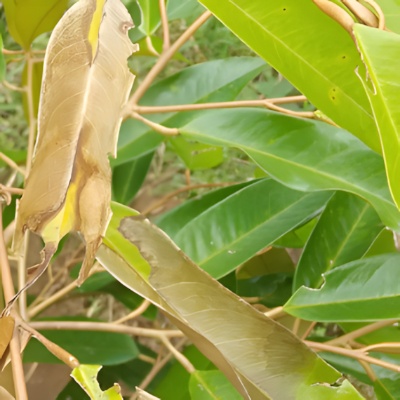
Label: Leaf_Rhizoctonia